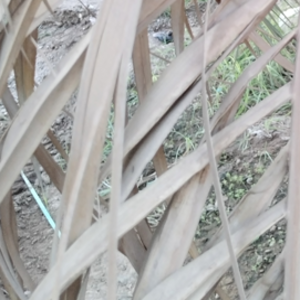
Label: Fusarium Wilt